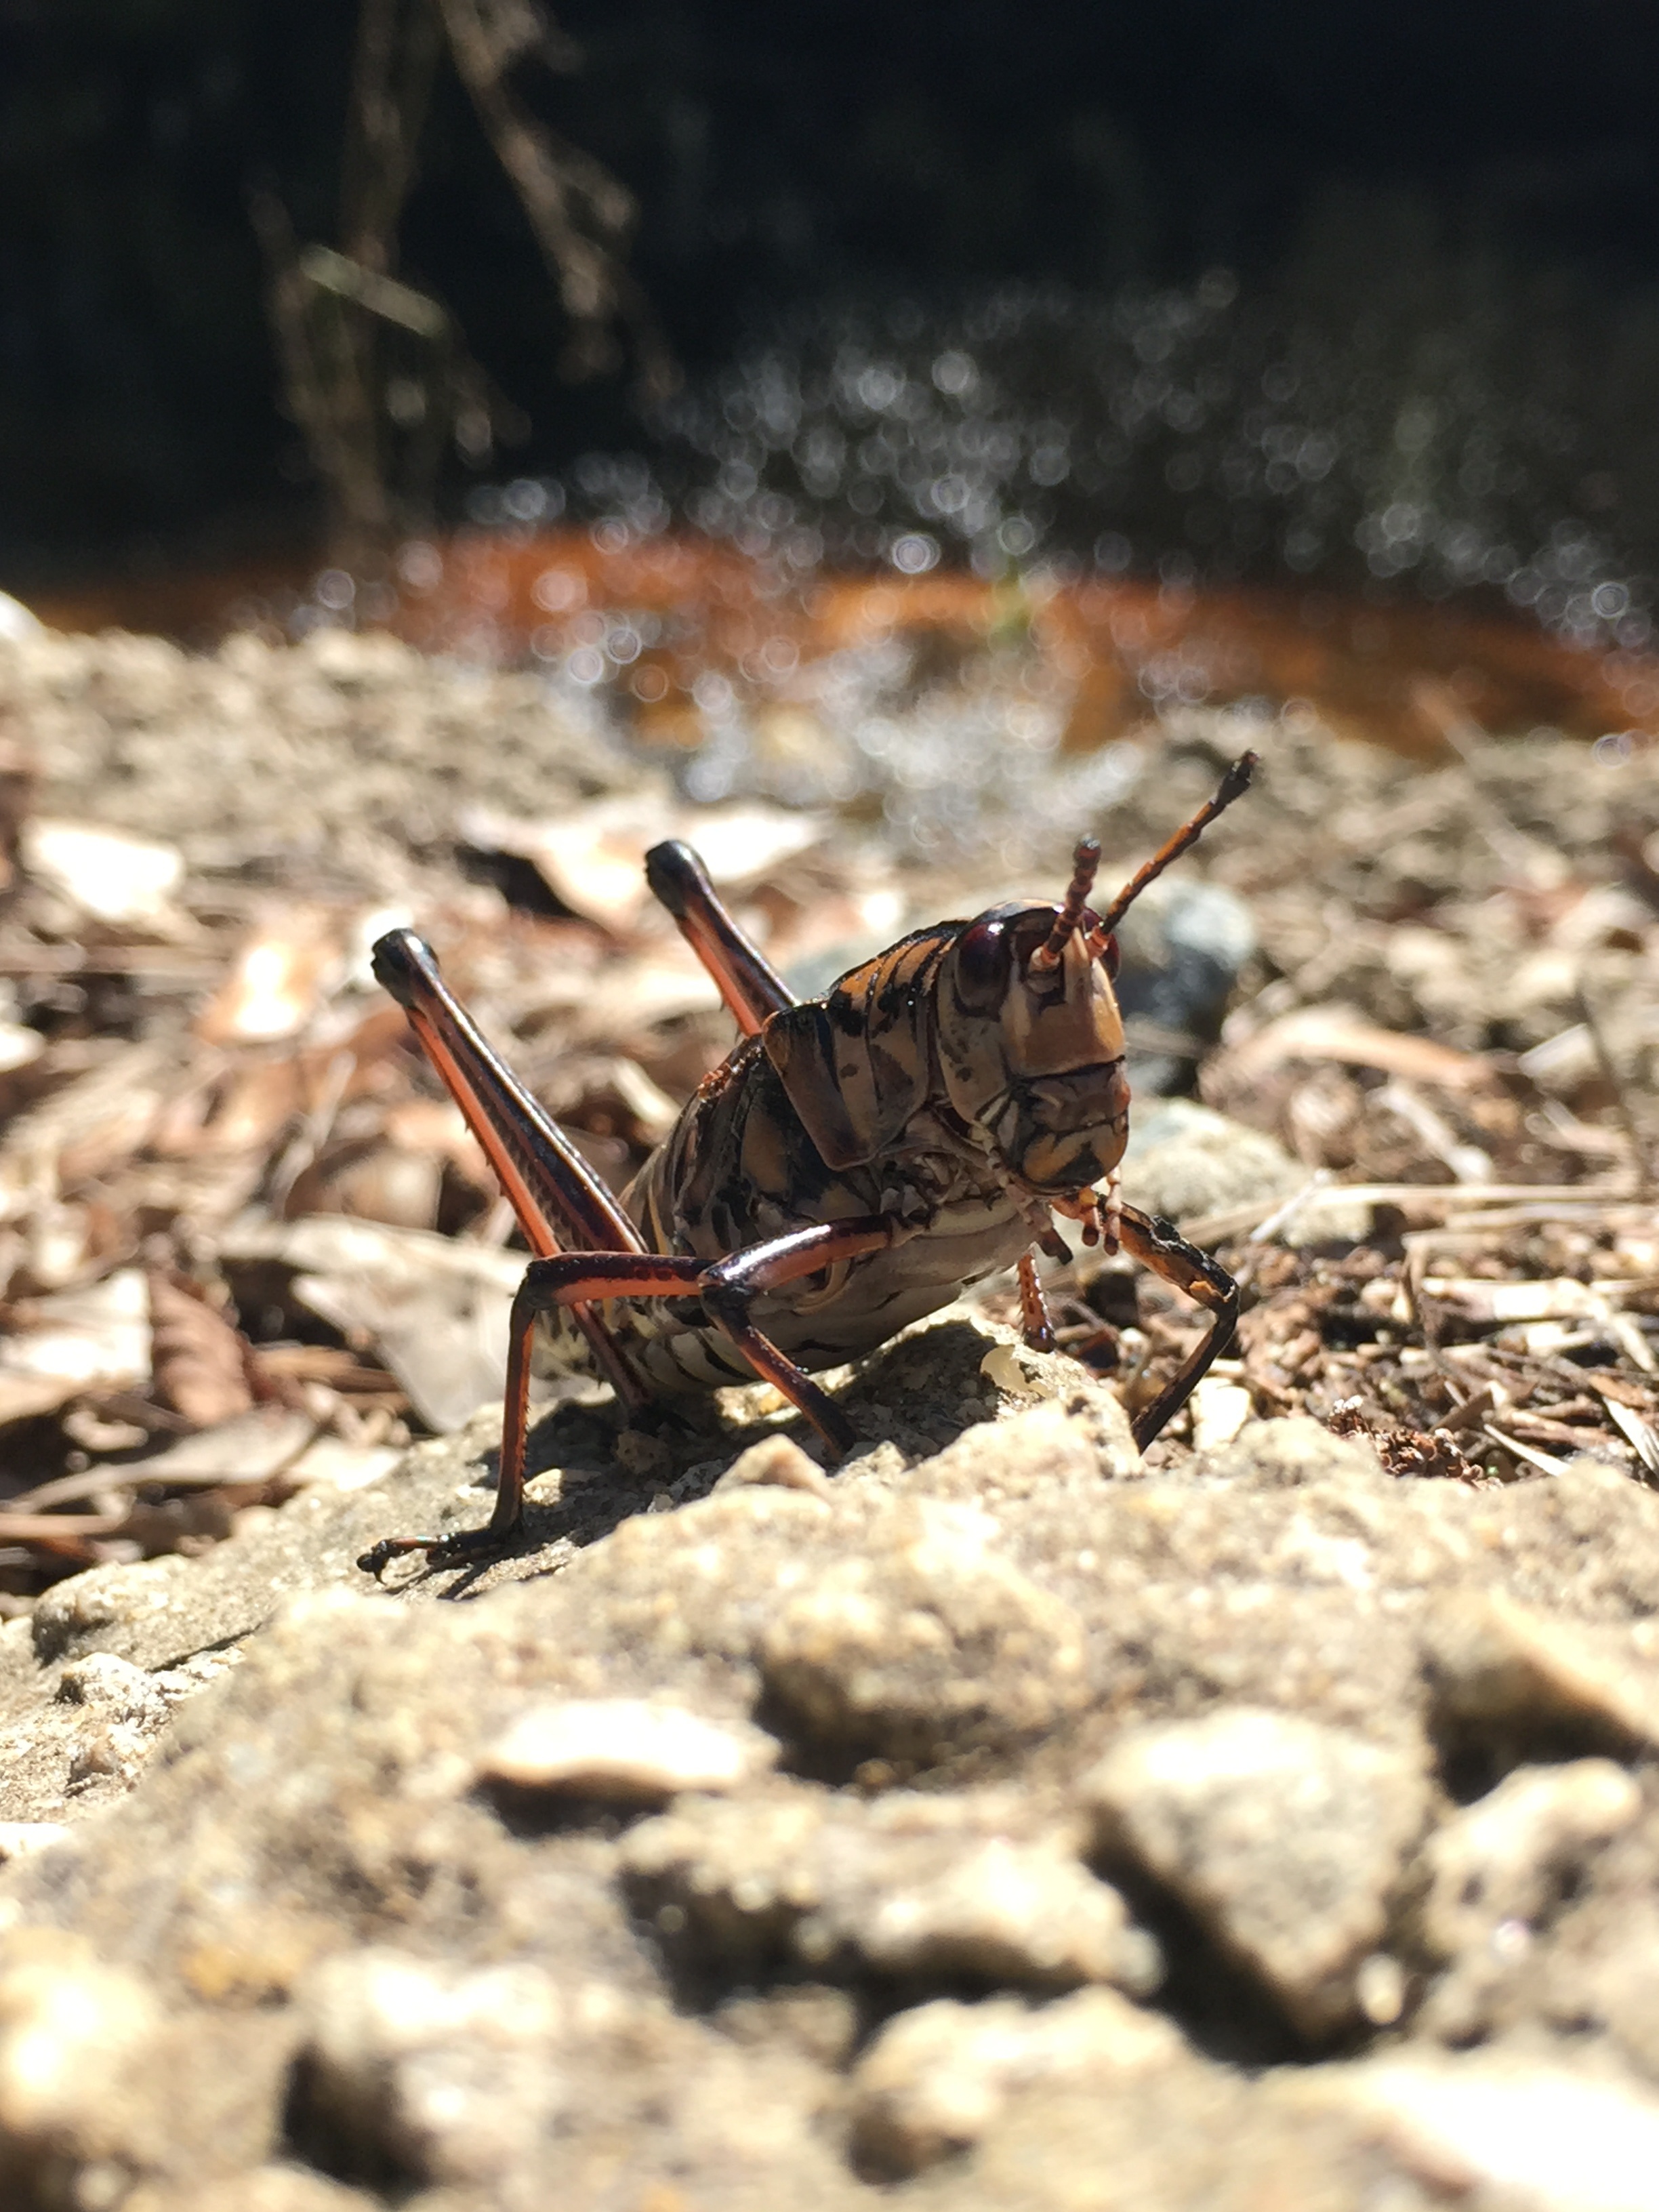
nature, photography, wildlife, insect, soil, fauna, invertebrate, close up, macro photography, arthropod